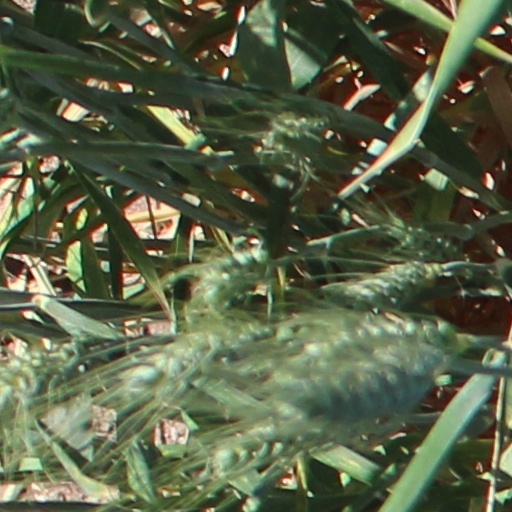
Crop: wheat